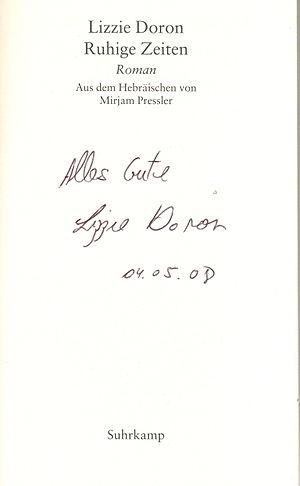
Lizzie Doron, née en 1953 à Tel Aviv, est une écrivain israélienne.